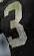
Number: 3